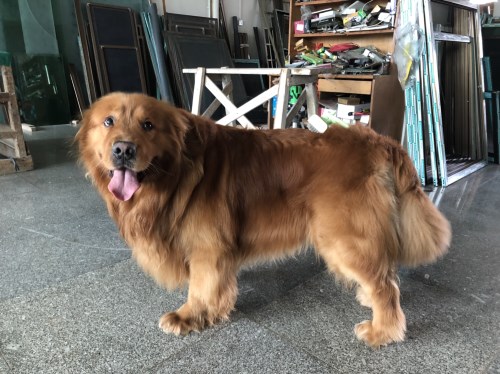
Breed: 5355-n000126-golden_retriever